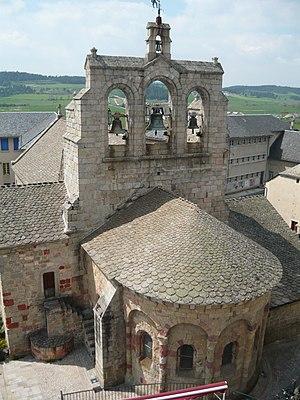
Le diocèse de Mende relève depuis 2002 de la province ecclésiastique de Montpellier. Il recouvre l'intégralité du département de la Lozère. Plusieurs prélats ont participé à son rayonnement et à son indépendance par rapport au pouvoir temporel, tels que les évêques Aldebert III du Tournel et Guillaume VI Durand. De ce diocèse sont originaires le bienheureux Urbain V, avant-dernier pape français, qui rendit beaucoup à son Église d'origine, mais aussi Guillaume et Foulques de Villaret, grands maîtres de l'ordre de Saint-Jean de Jérusalem.